Fern Cottage (California)

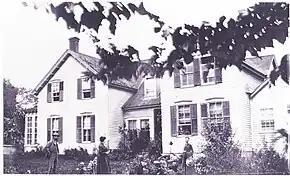
Fern Cottage with the 1878 addition to the 1866 original cottage.

The 31-room home is now on a historic district, that was once part of a vast 50,000+ acre land holding (now mostly owned by descendants of the Russ'). The portion of the land holding that was the Fern Cottage ranch was 640 acres purchased from three previous owners between 1865 and 1866. Architect/Builder George Fairfield designed Fern Cottage for the family. The 1866 original construction of the 8 room house was by John Fairchild (from Kentucky). The family moved into the house shortly before Christmas, 1866.